Mercedes-AMG One

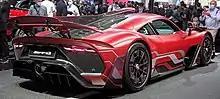

The exterior of the car is designed primarily for better aerodynamics. Notable aerodynamic features include; moveable slats which were specifically developed for the front wheelhouses, two-part extendable rear wing with DRS system and active flaps on the front diffuser which were adjustable to suit the driver chosen driving program. Additionally, large front air inlets, roof-mounted air intake, large aerodynamic fin extending down the back half of the car and aerodynamically optimized wheels to aid generate more downforce in order to carry the maximum speed at highspeed corners.